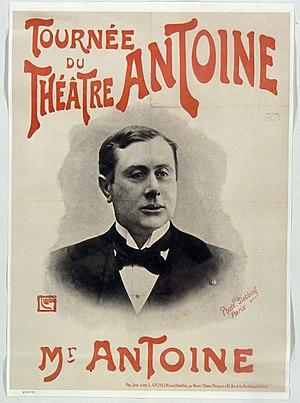
André Antoine est un comédien, metteur en scène, directeur de théâtre, réalisateur et critique dramatique français, né le 31 janvier 1858 à Limoges, et mort le 19 octobre 1943 au Pouliguen. il repose au cimetière de Camaret-sur-Mer.